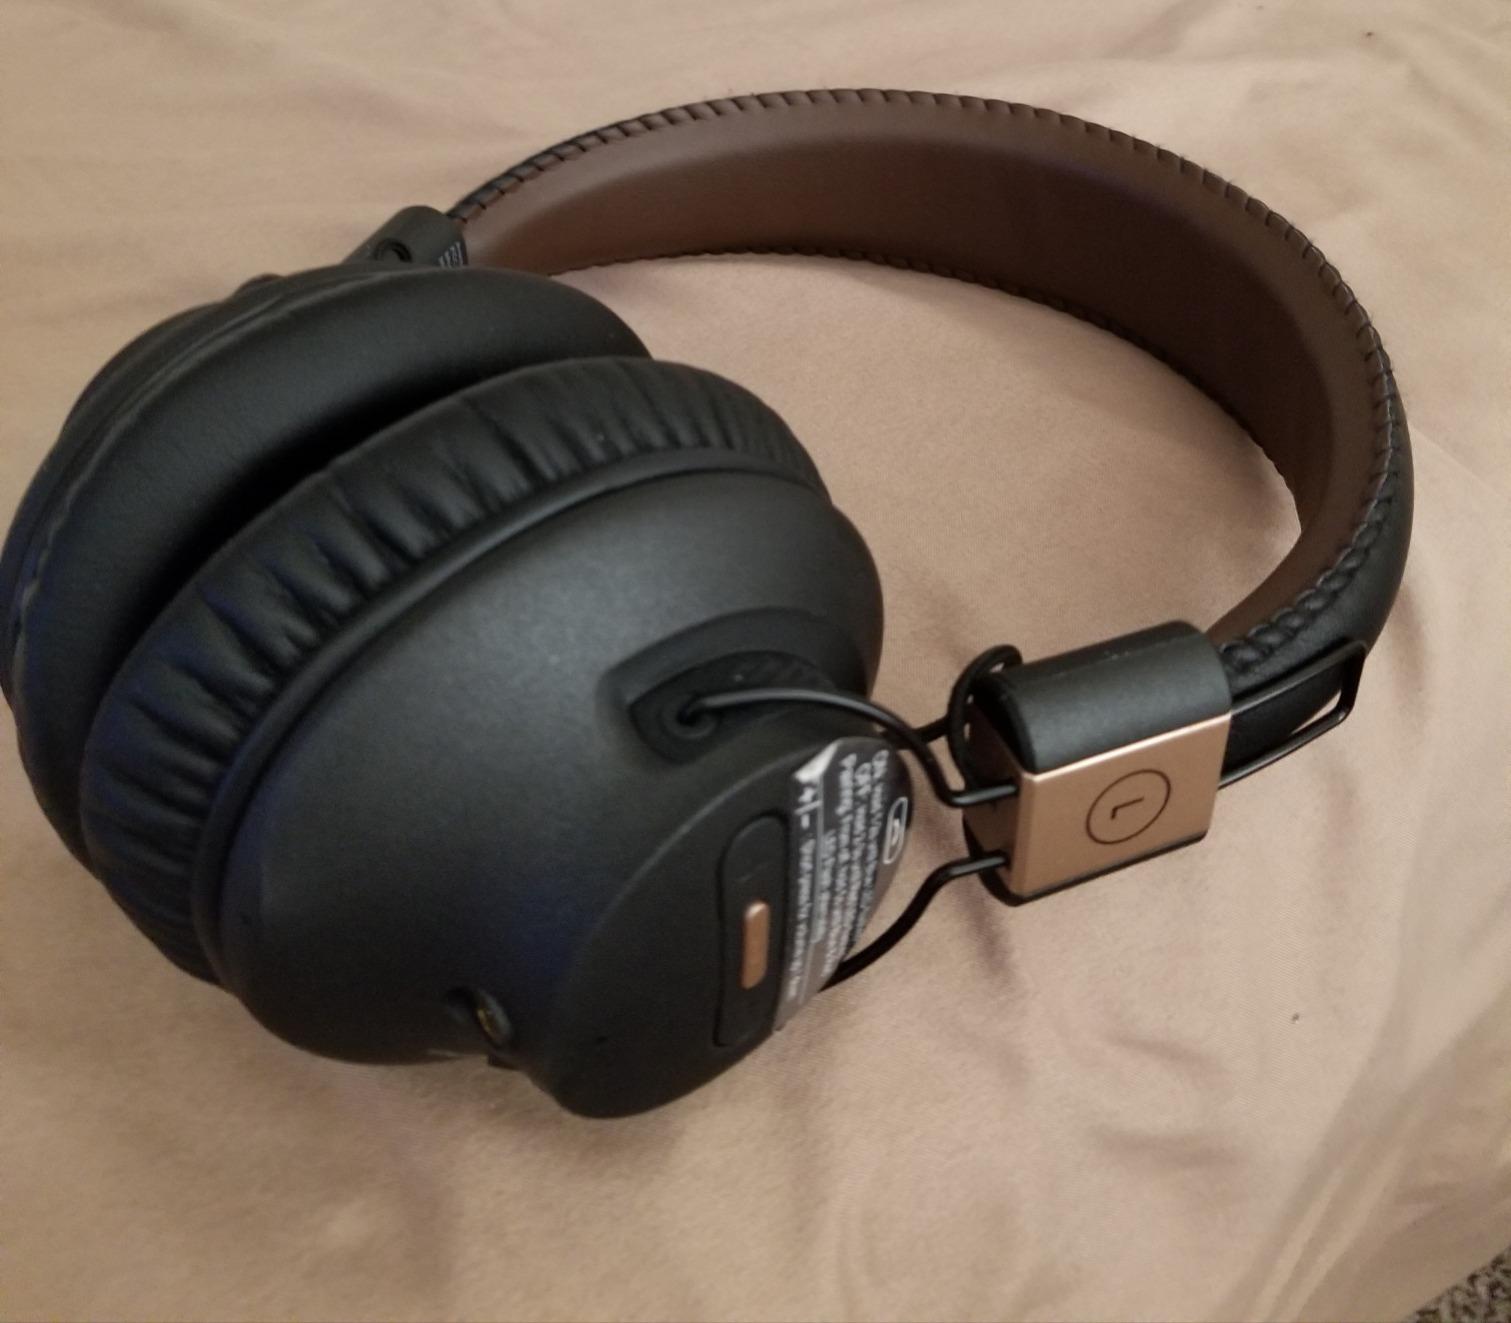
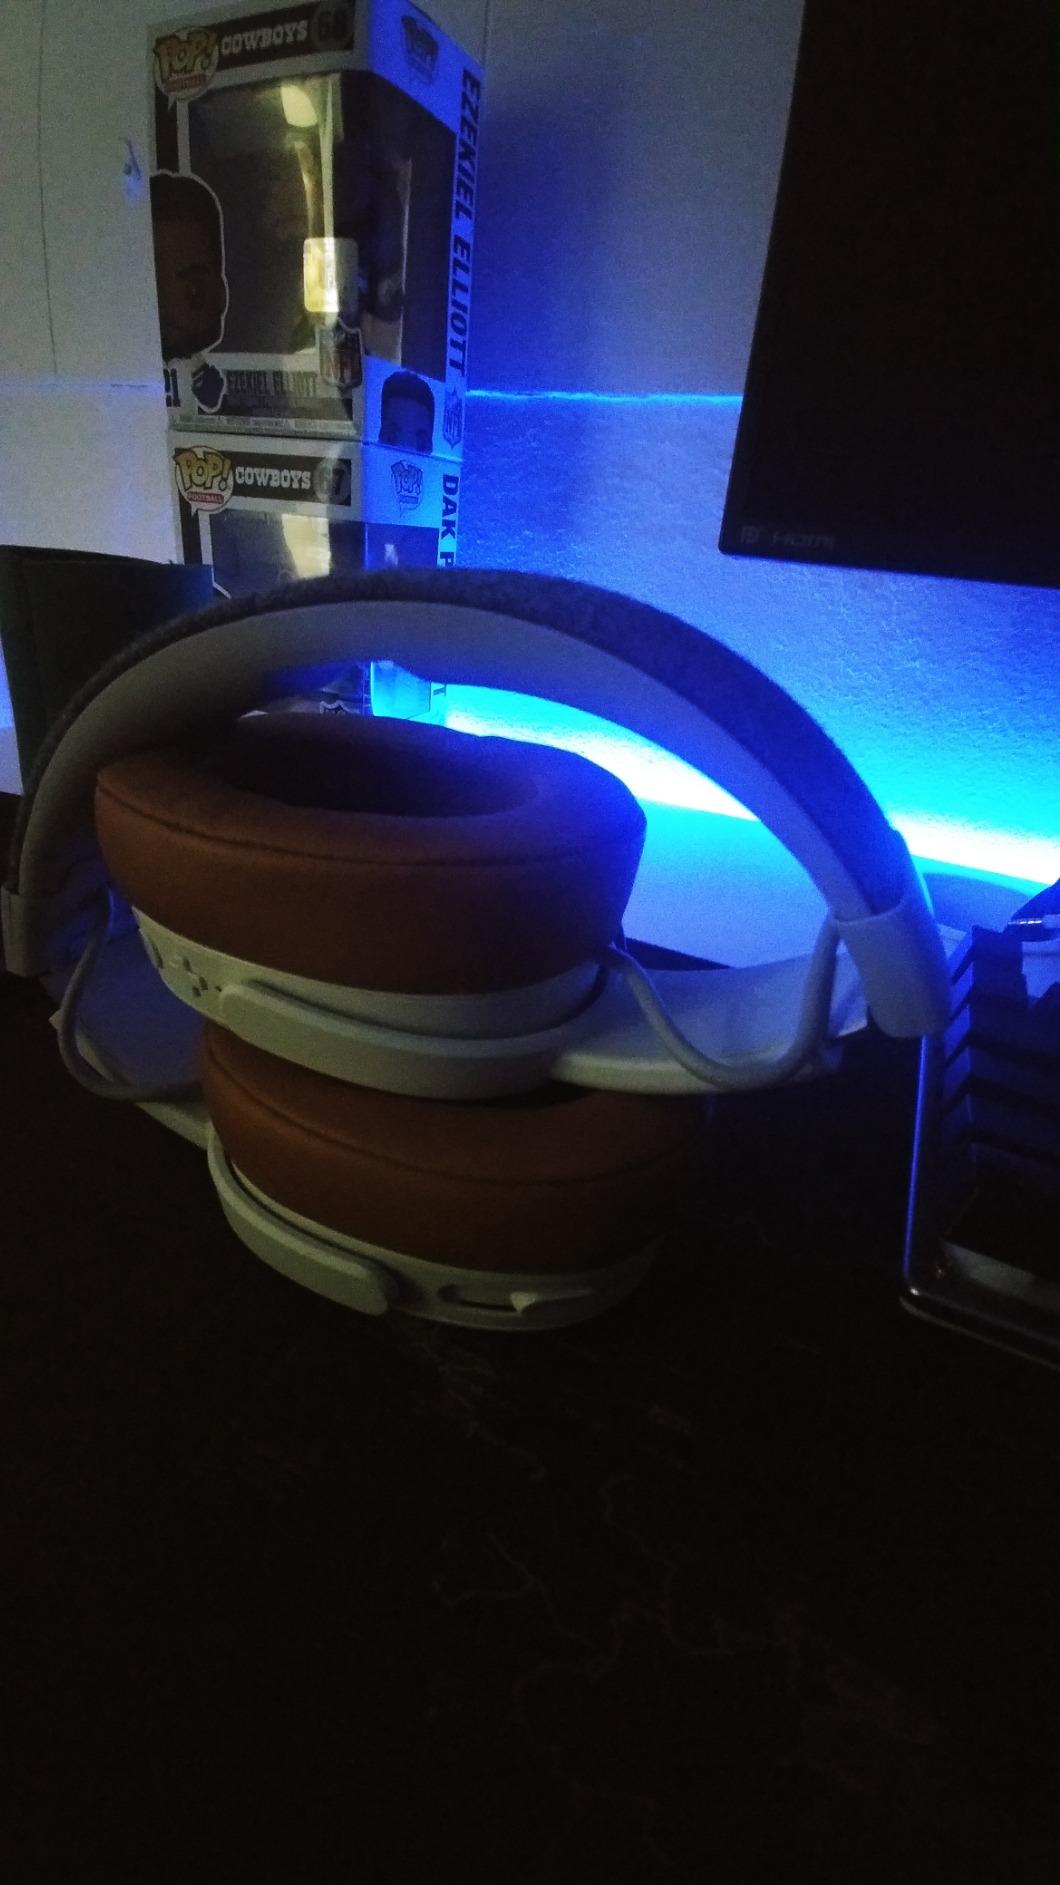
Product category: headphones
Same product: no